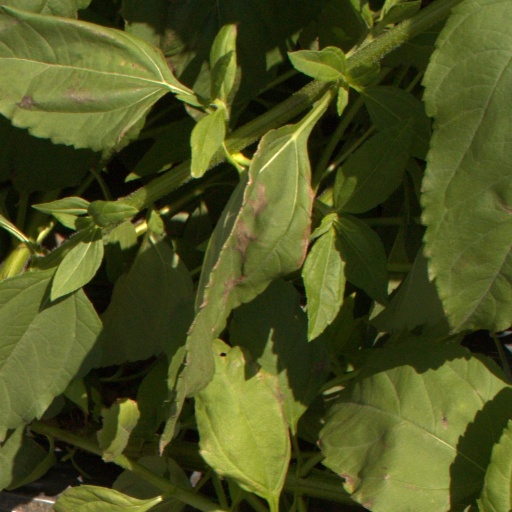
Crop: Jerusalem artichoke